French ship Palmier (1752)

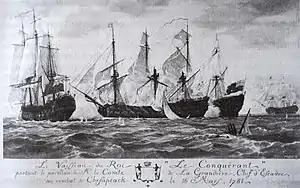
"Conquérant" (second from left), "Citoyen"s sister ship, at the Battle of Cape Henry

Palmier was a 74-gun ship of the line of the French Navy.